Krishnanagar, Nadia

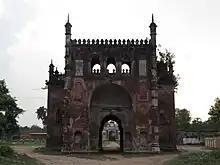
Entrance of Royal Palace

Rajbari, also known as the Krishnanagar Palace, is a royal palace with a Durga temple in the courtyard. The Durga puja was started by Raja Rudra Roy, the great-grandfather of Raja Krishnachandra Roy. Every year, Jhulan Mela is celebrated around the Rajbari in July–August and Baro Dol (as it is held 12 days after Dol Purnima) in March–April every year. Rajbari is mostly visited for the celebration of different festivals. These include the popular Jhulan Mela and the festival of colours Holi or Baro Dol. The historical monument surrounded by a water-body known as Dighi has a beautiful Goddess Durga temple erected in its central courtyard.